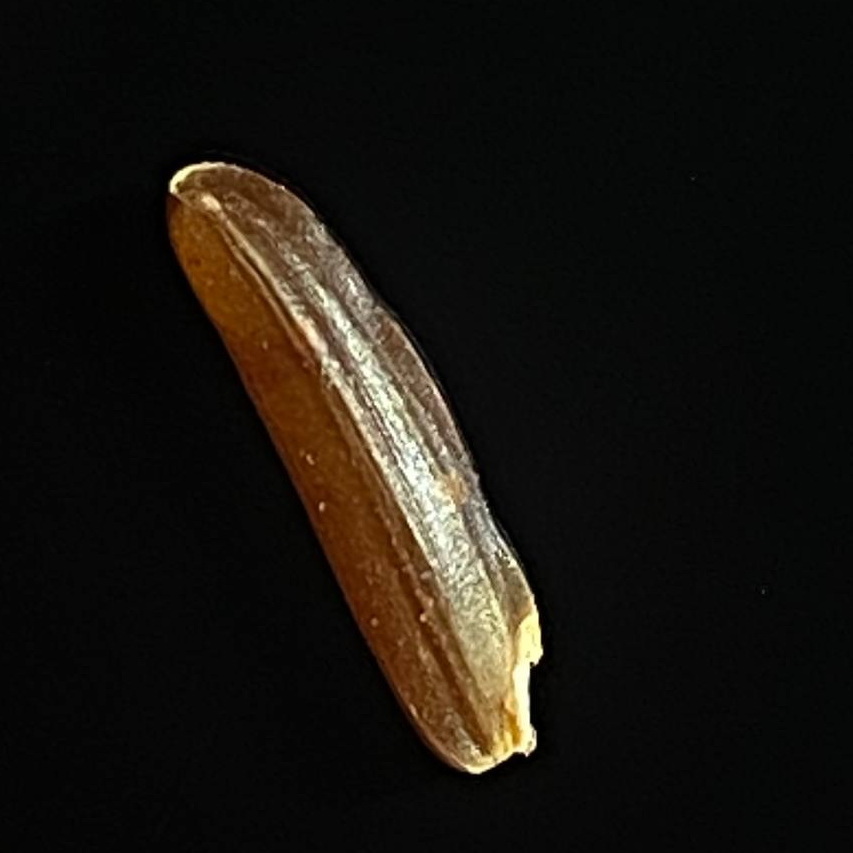
Rice variety: Red_Cargo